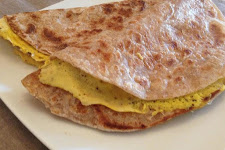
Dish: chapati